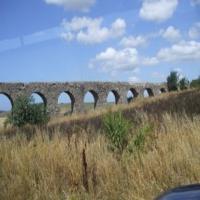
Weather: sun or clear